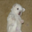
Label: dog